One Mindanao

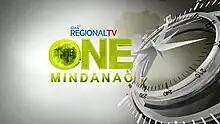
Title card since 2025

One Mindanao (also known as "GMA Regional TV One Mindanao"; formerly known as "Testigo", "24 Oras Southern Mindanao" and "24 Oras Davao") is the regional newscast of GMA Network's Mindanao stations in Davao, Cagayan de Oro, General Santos, and Zamboanga (2022-2024). Originally anchored by Tek Ocampo, it premiered on October 4, 1999. Sarah Hilomen-Velasco, Cyril Chaves, and Efren Mamac currently serve as anchors.